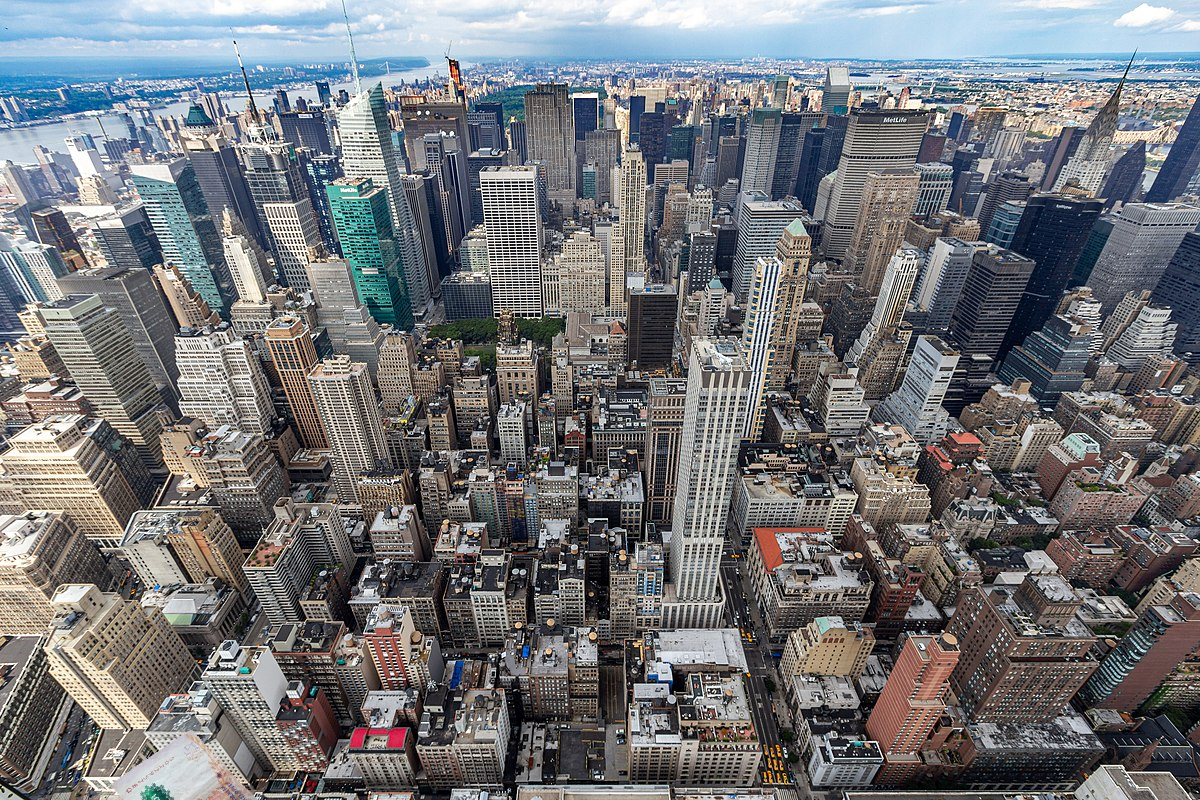
Denominación: 100